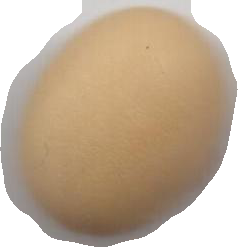
Variety: Anjasmoro